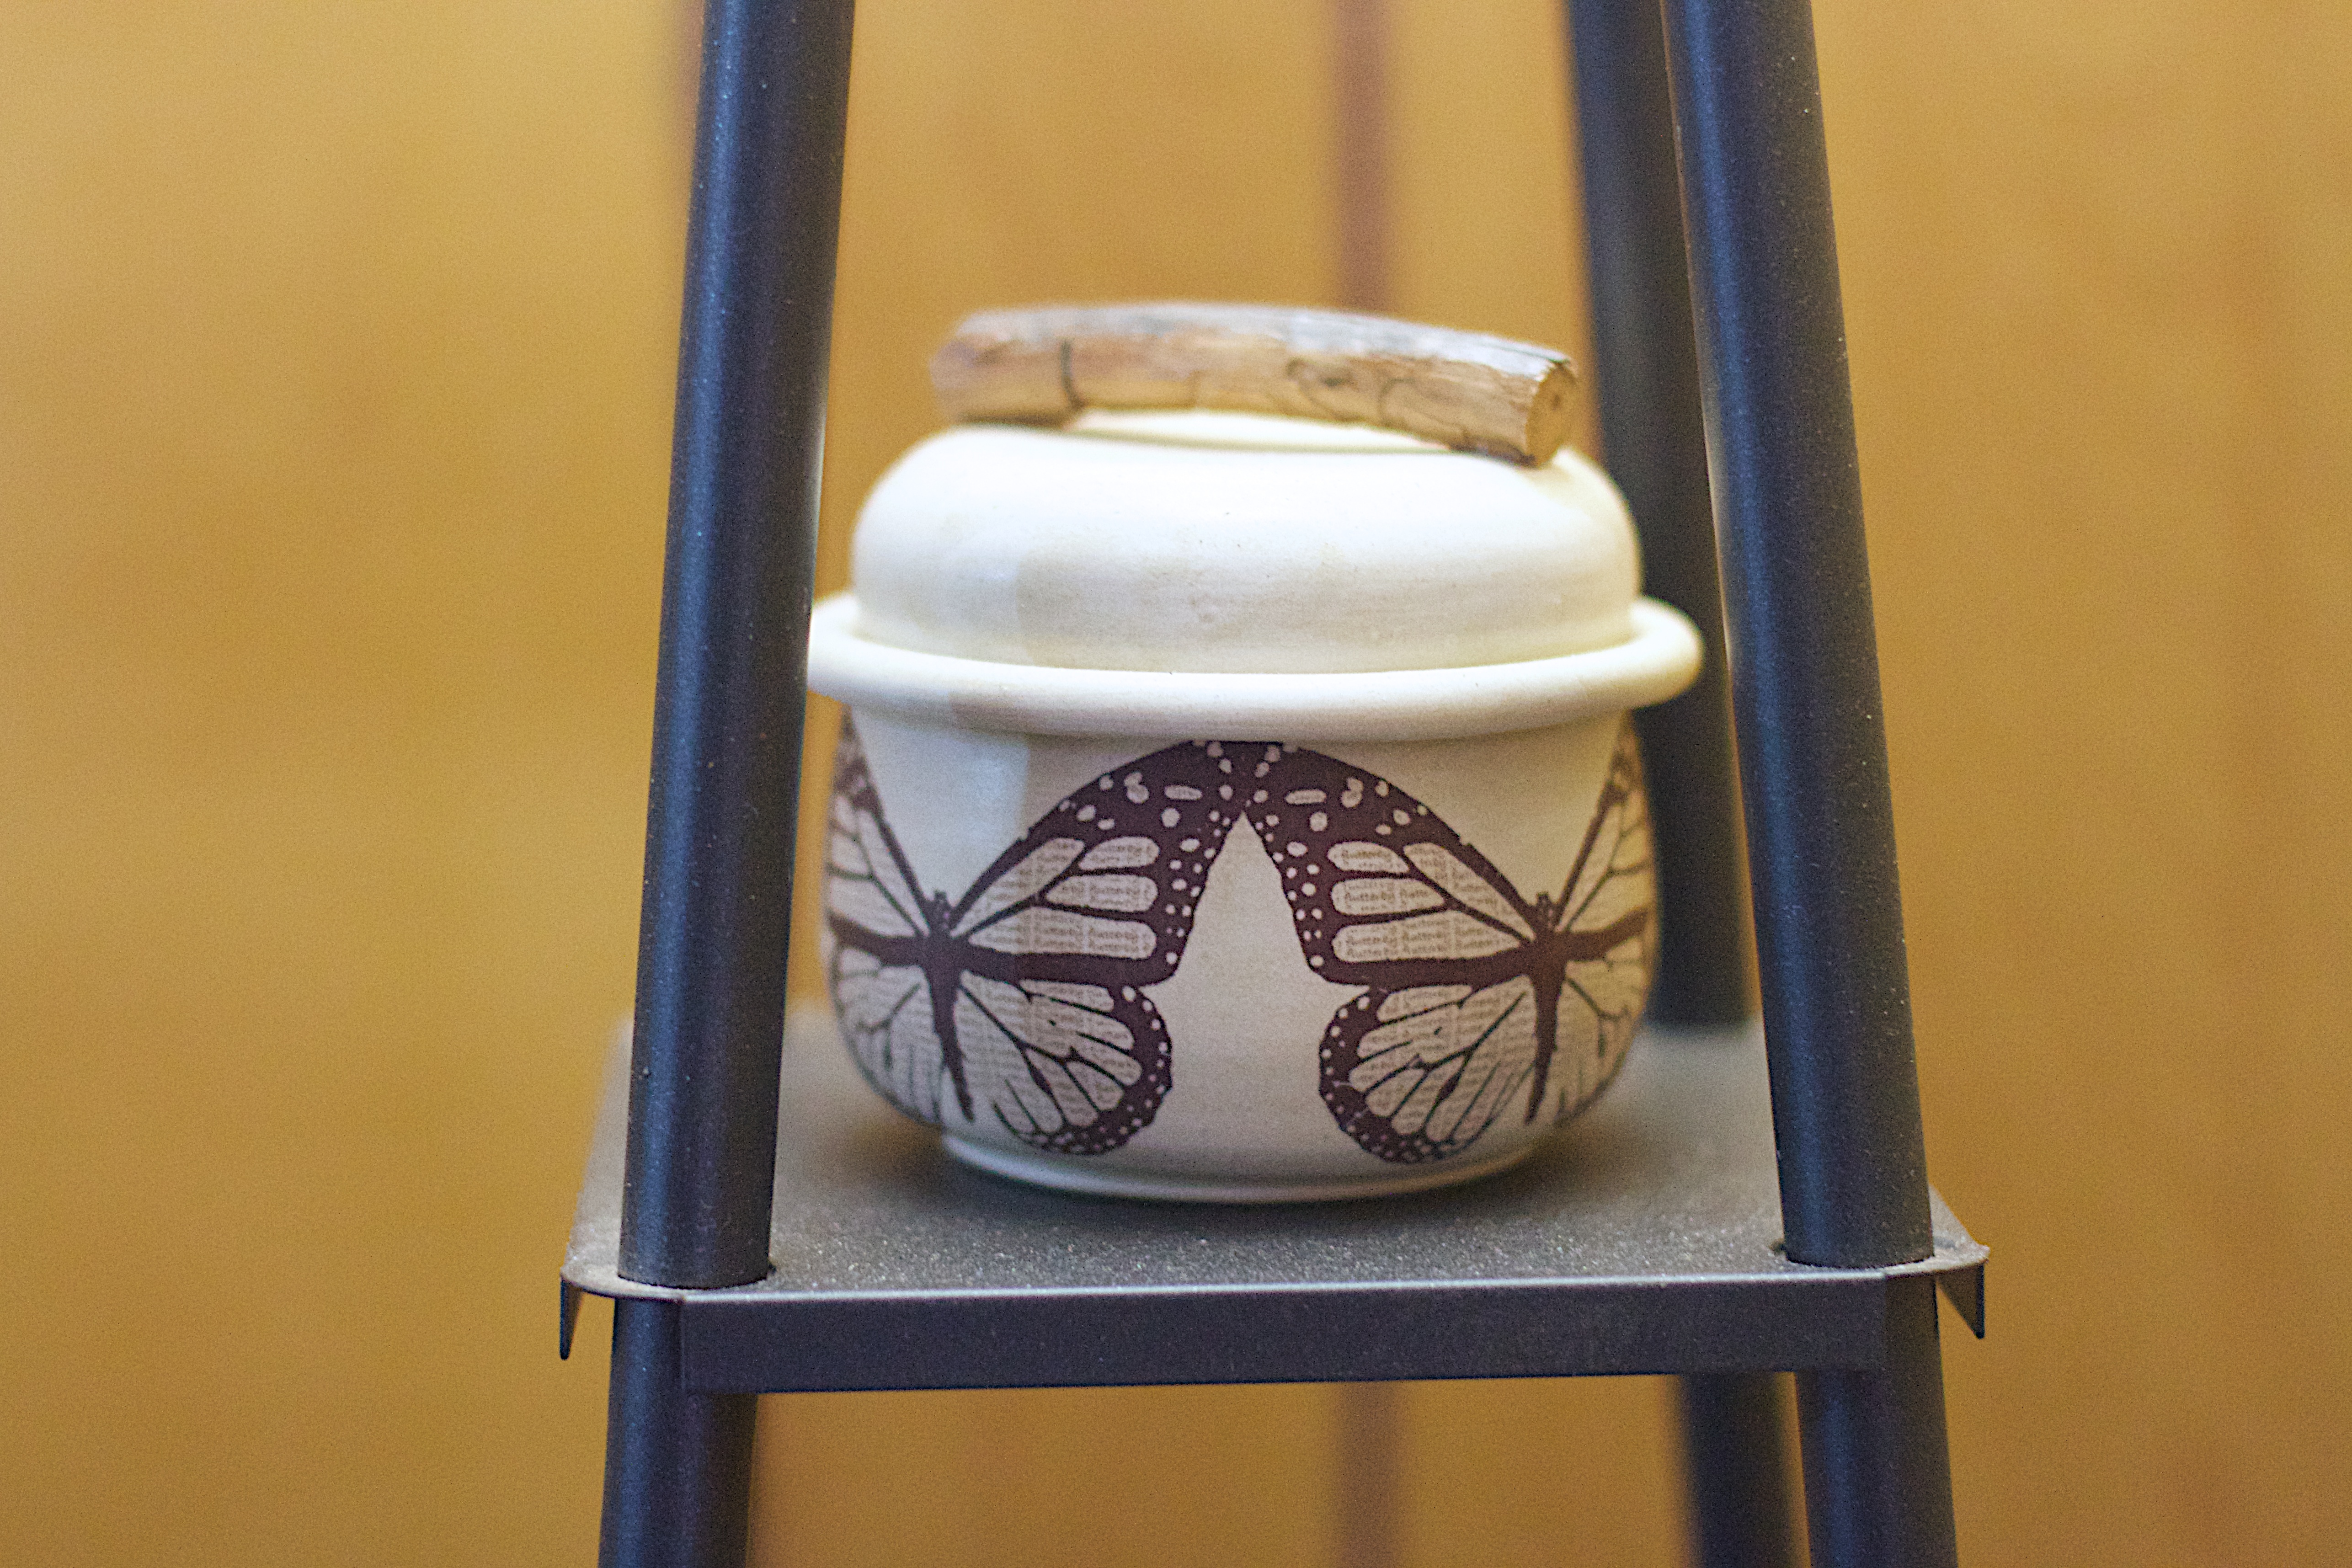
cup, ceramic, butterfly, lighting, product, art, man made object